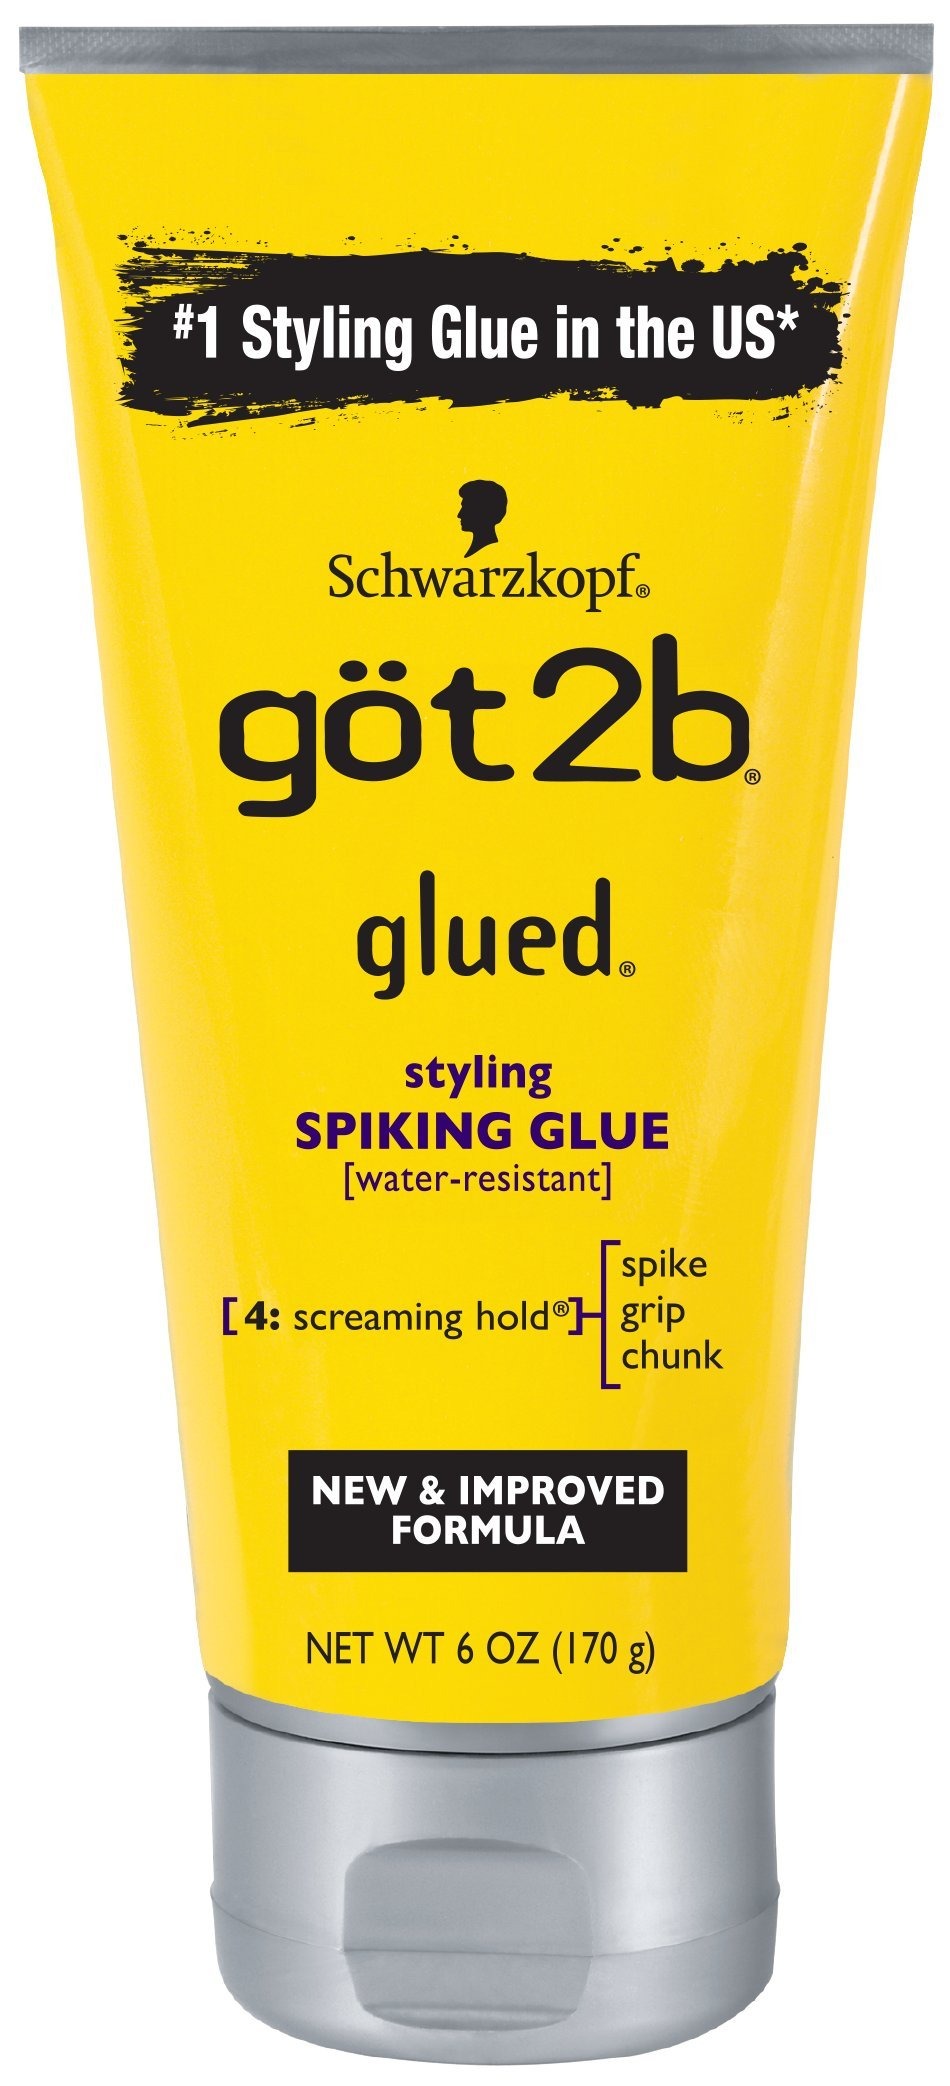
Item Name: Got2b Glued Spiking Glue, 6 Ounce
Bullet Point 1: It is water resistant
Bullet Point 2: Wind tunnel tested
Value: 6.0
Unit: ounce

Price: 6.49